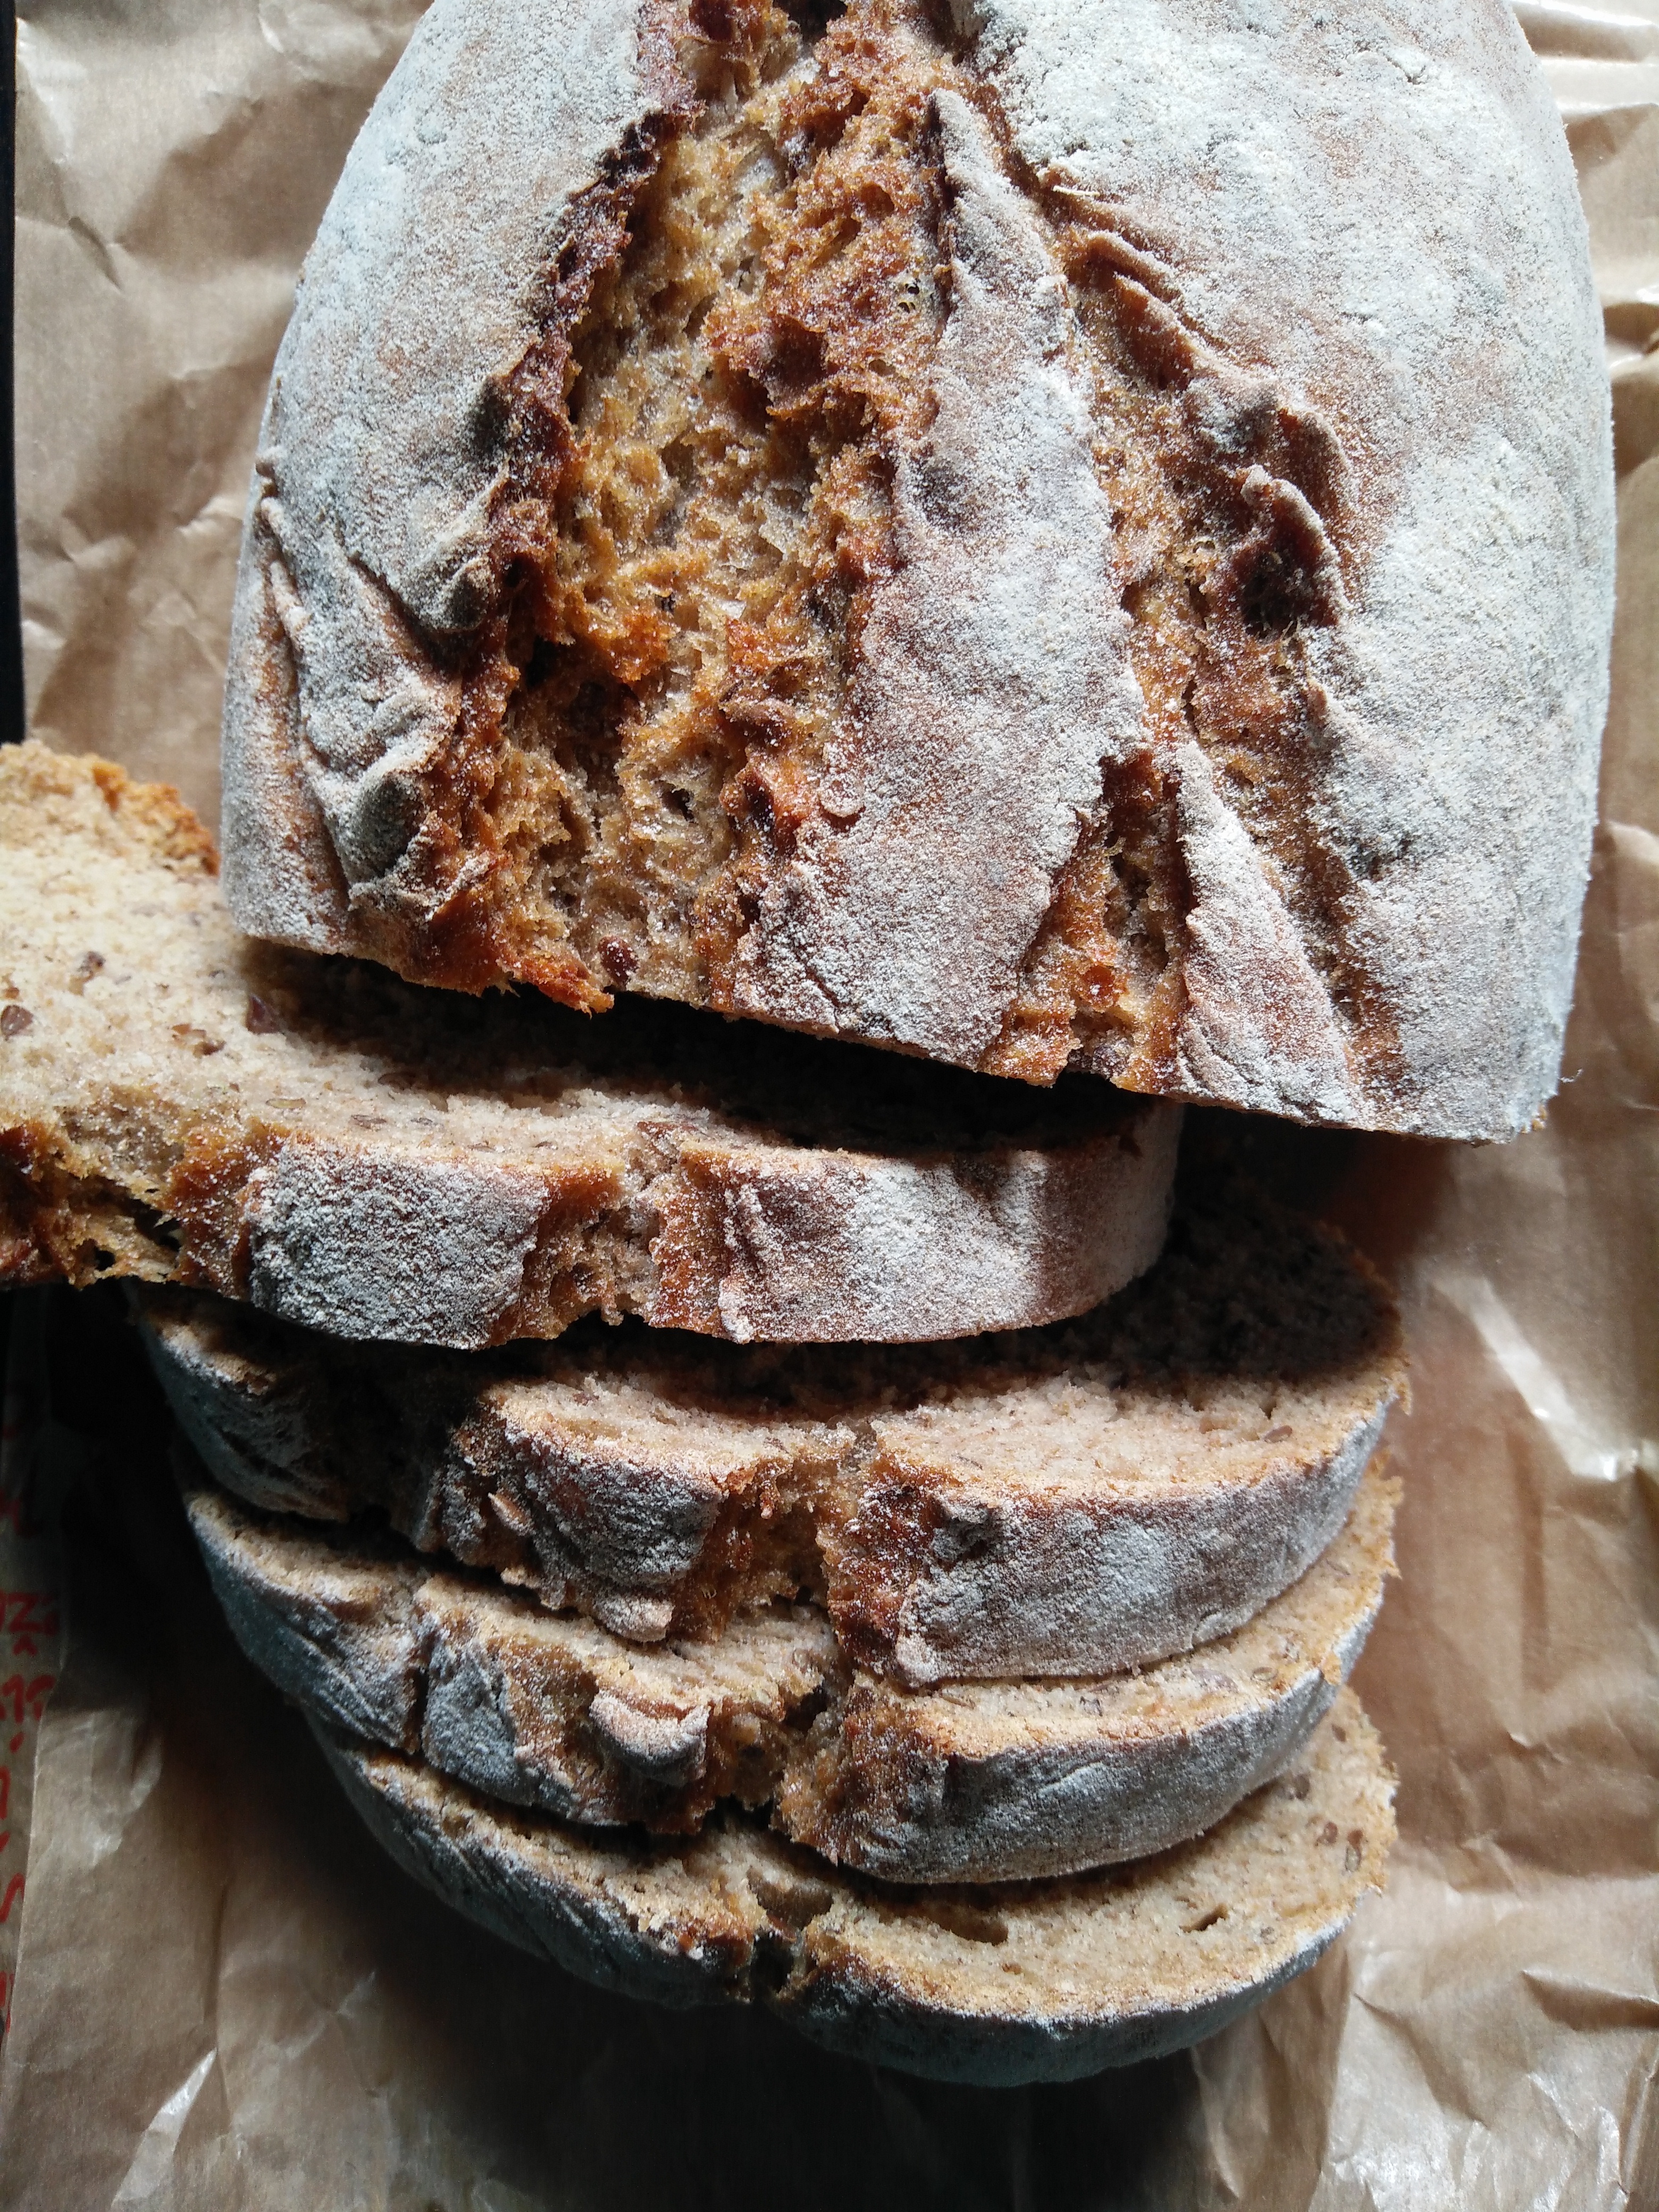
dish, food, produce, baking, dessert, bread, sourdough, baked goods, rye bread, grass family, snack food